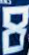
Number: 8